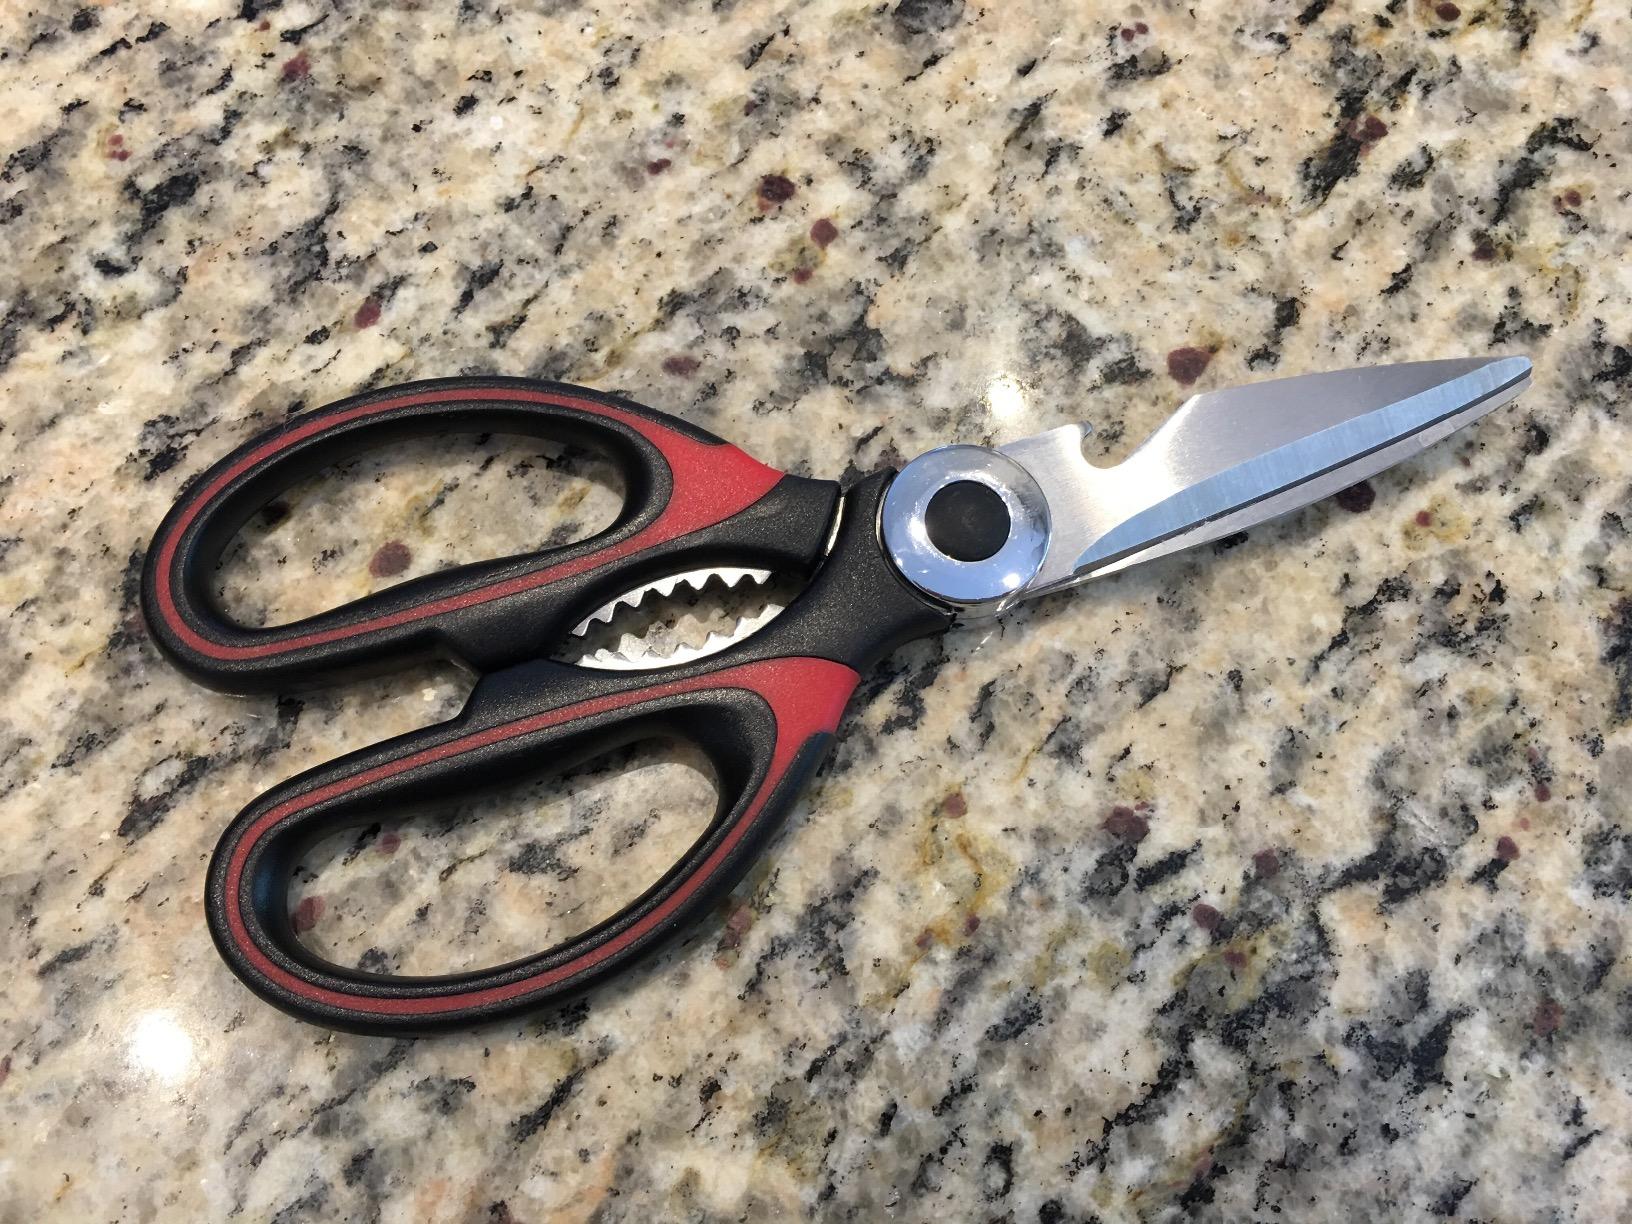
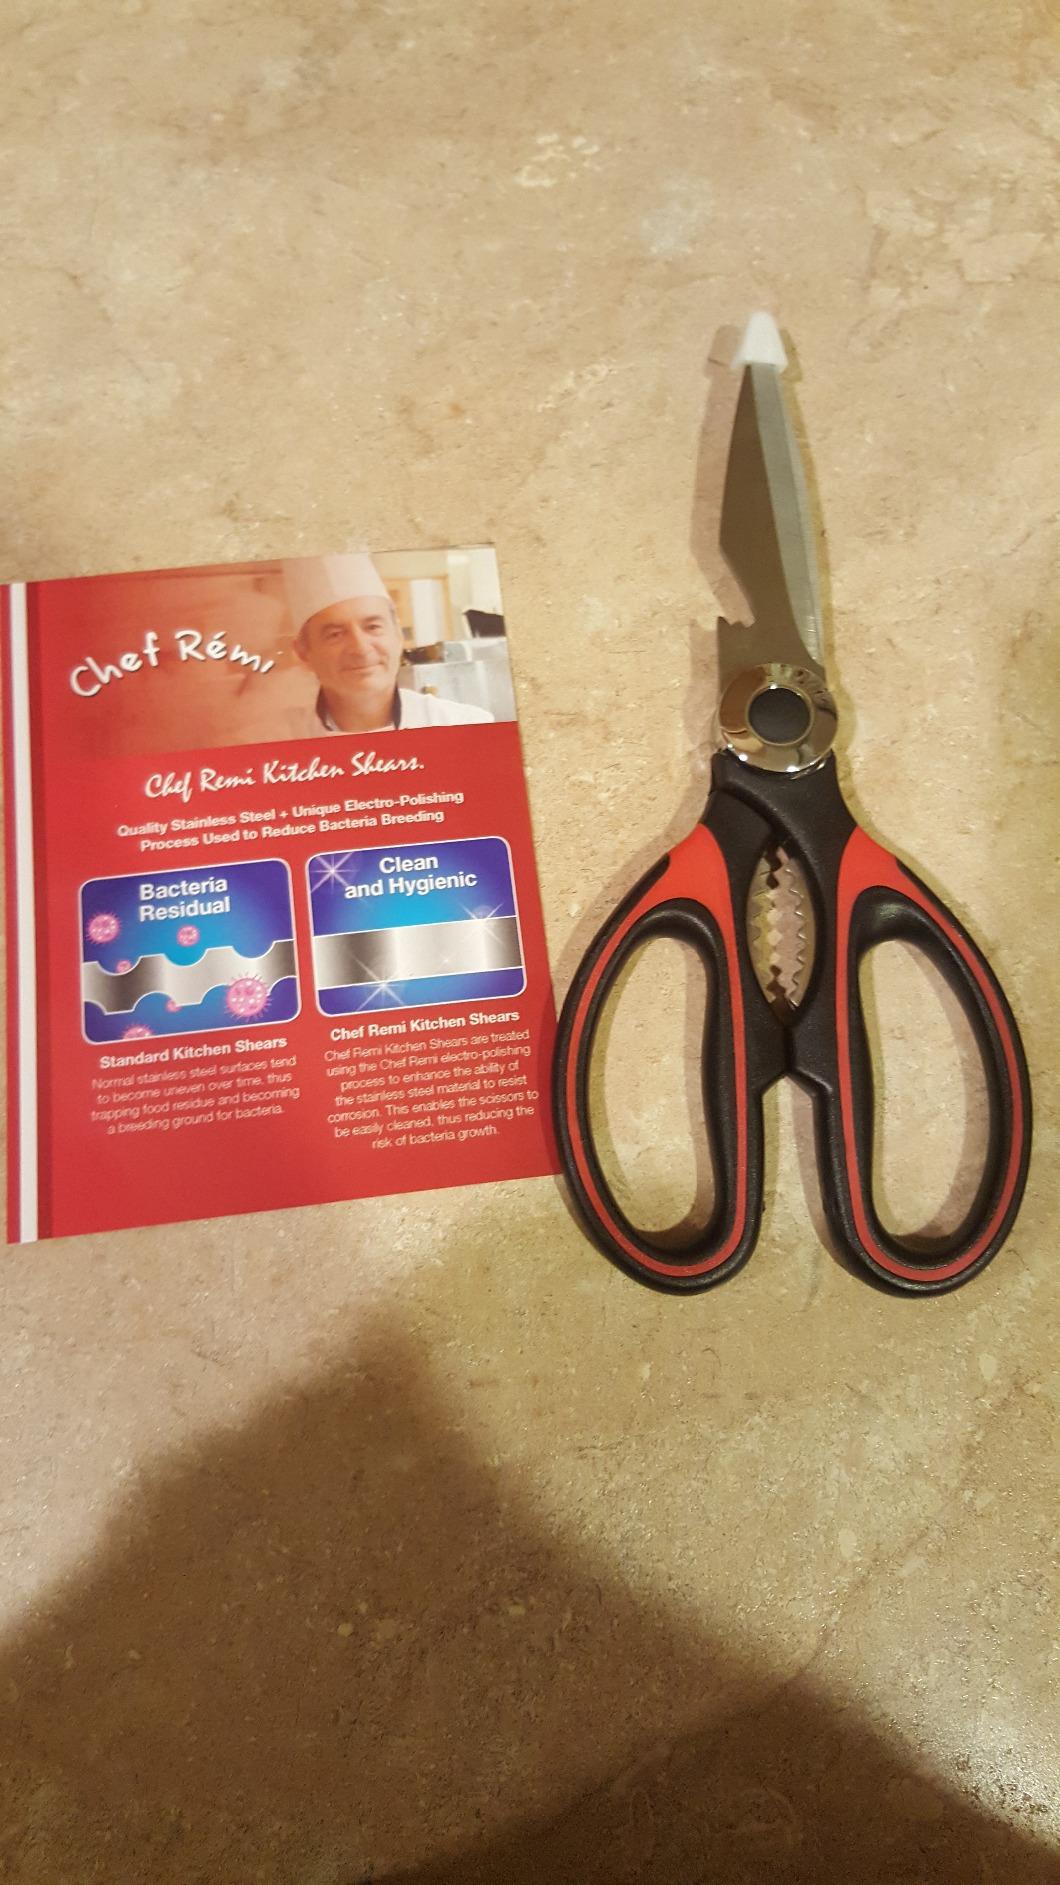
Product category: items_knife
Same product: yes